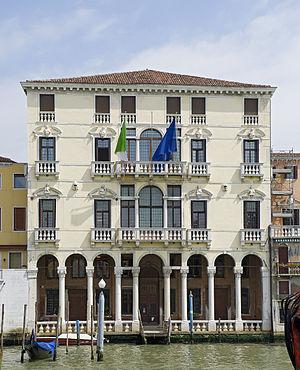
Palais Michiel dalle Colonne à Venise - La façade Italiano: Palazzo Michiel dalle Colonne, Venezia - facciata
Le Palais Michiel delle Colonne est un palais de Venise, dans le sestiere de Cannaregio sur le Grand Canal, à côté du palais Michiel del Brusà.
Le Grand Canal est la principale artère maritime qui traverse Venise, en Italie.